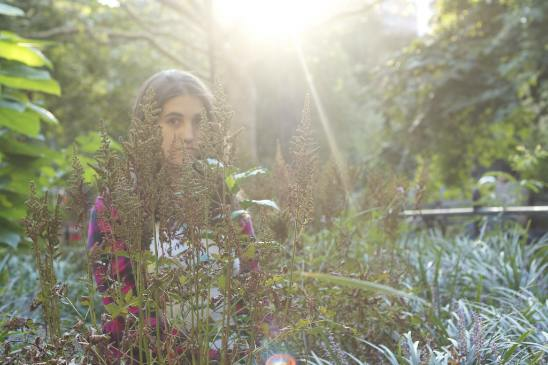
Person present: Yes